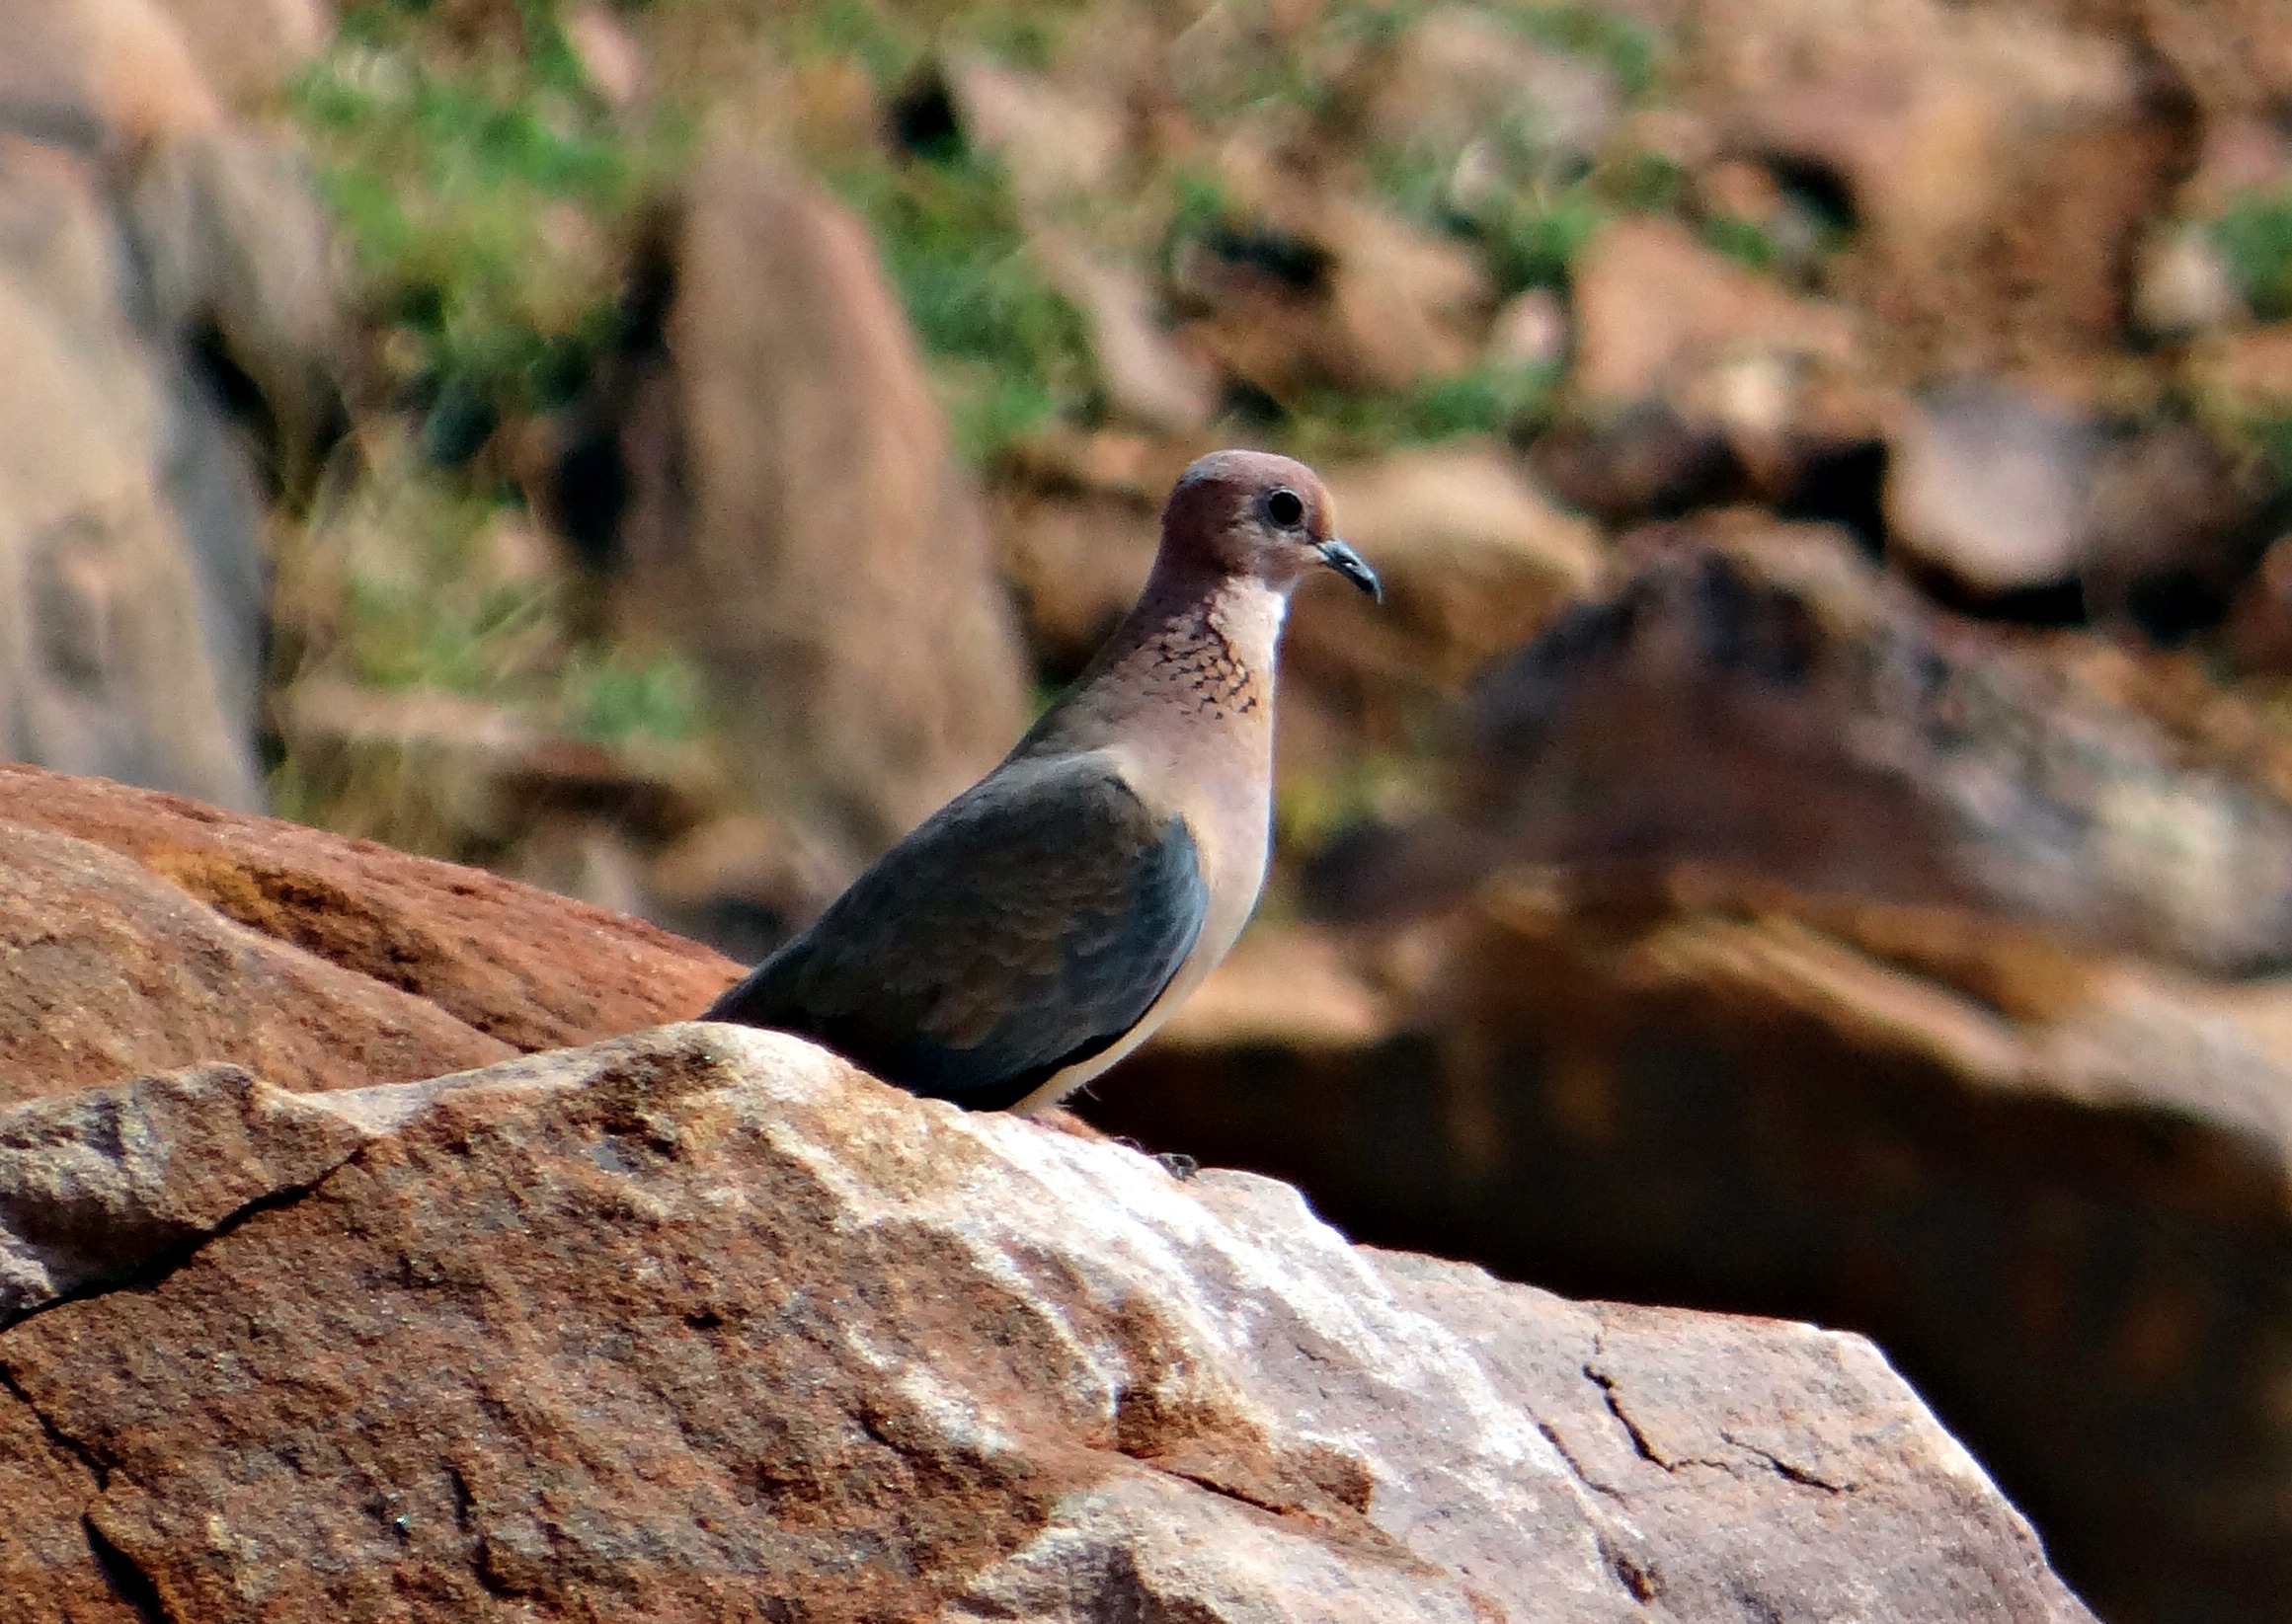
nature, bird, wildlife, zoo, avian, fauna, close up, aves, dove, india, avifauna, perching bird, laughing dove, little brown dove, spilopelia senegalensis